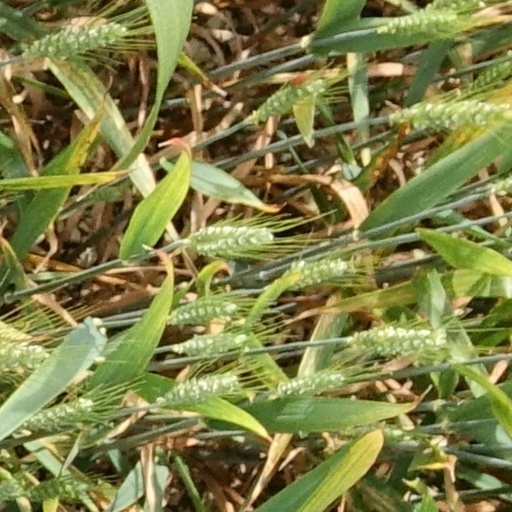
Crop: wheat